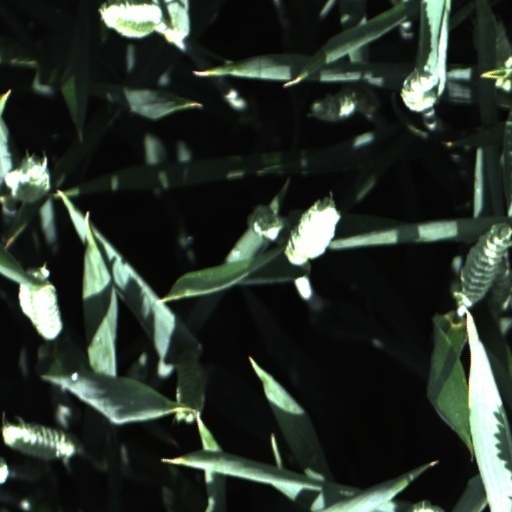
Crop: wheat